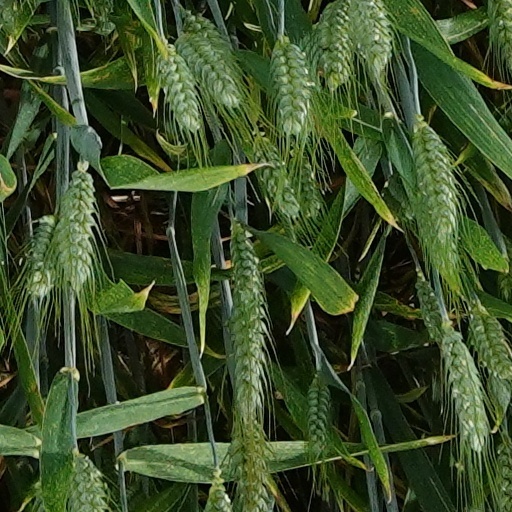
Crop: wheat